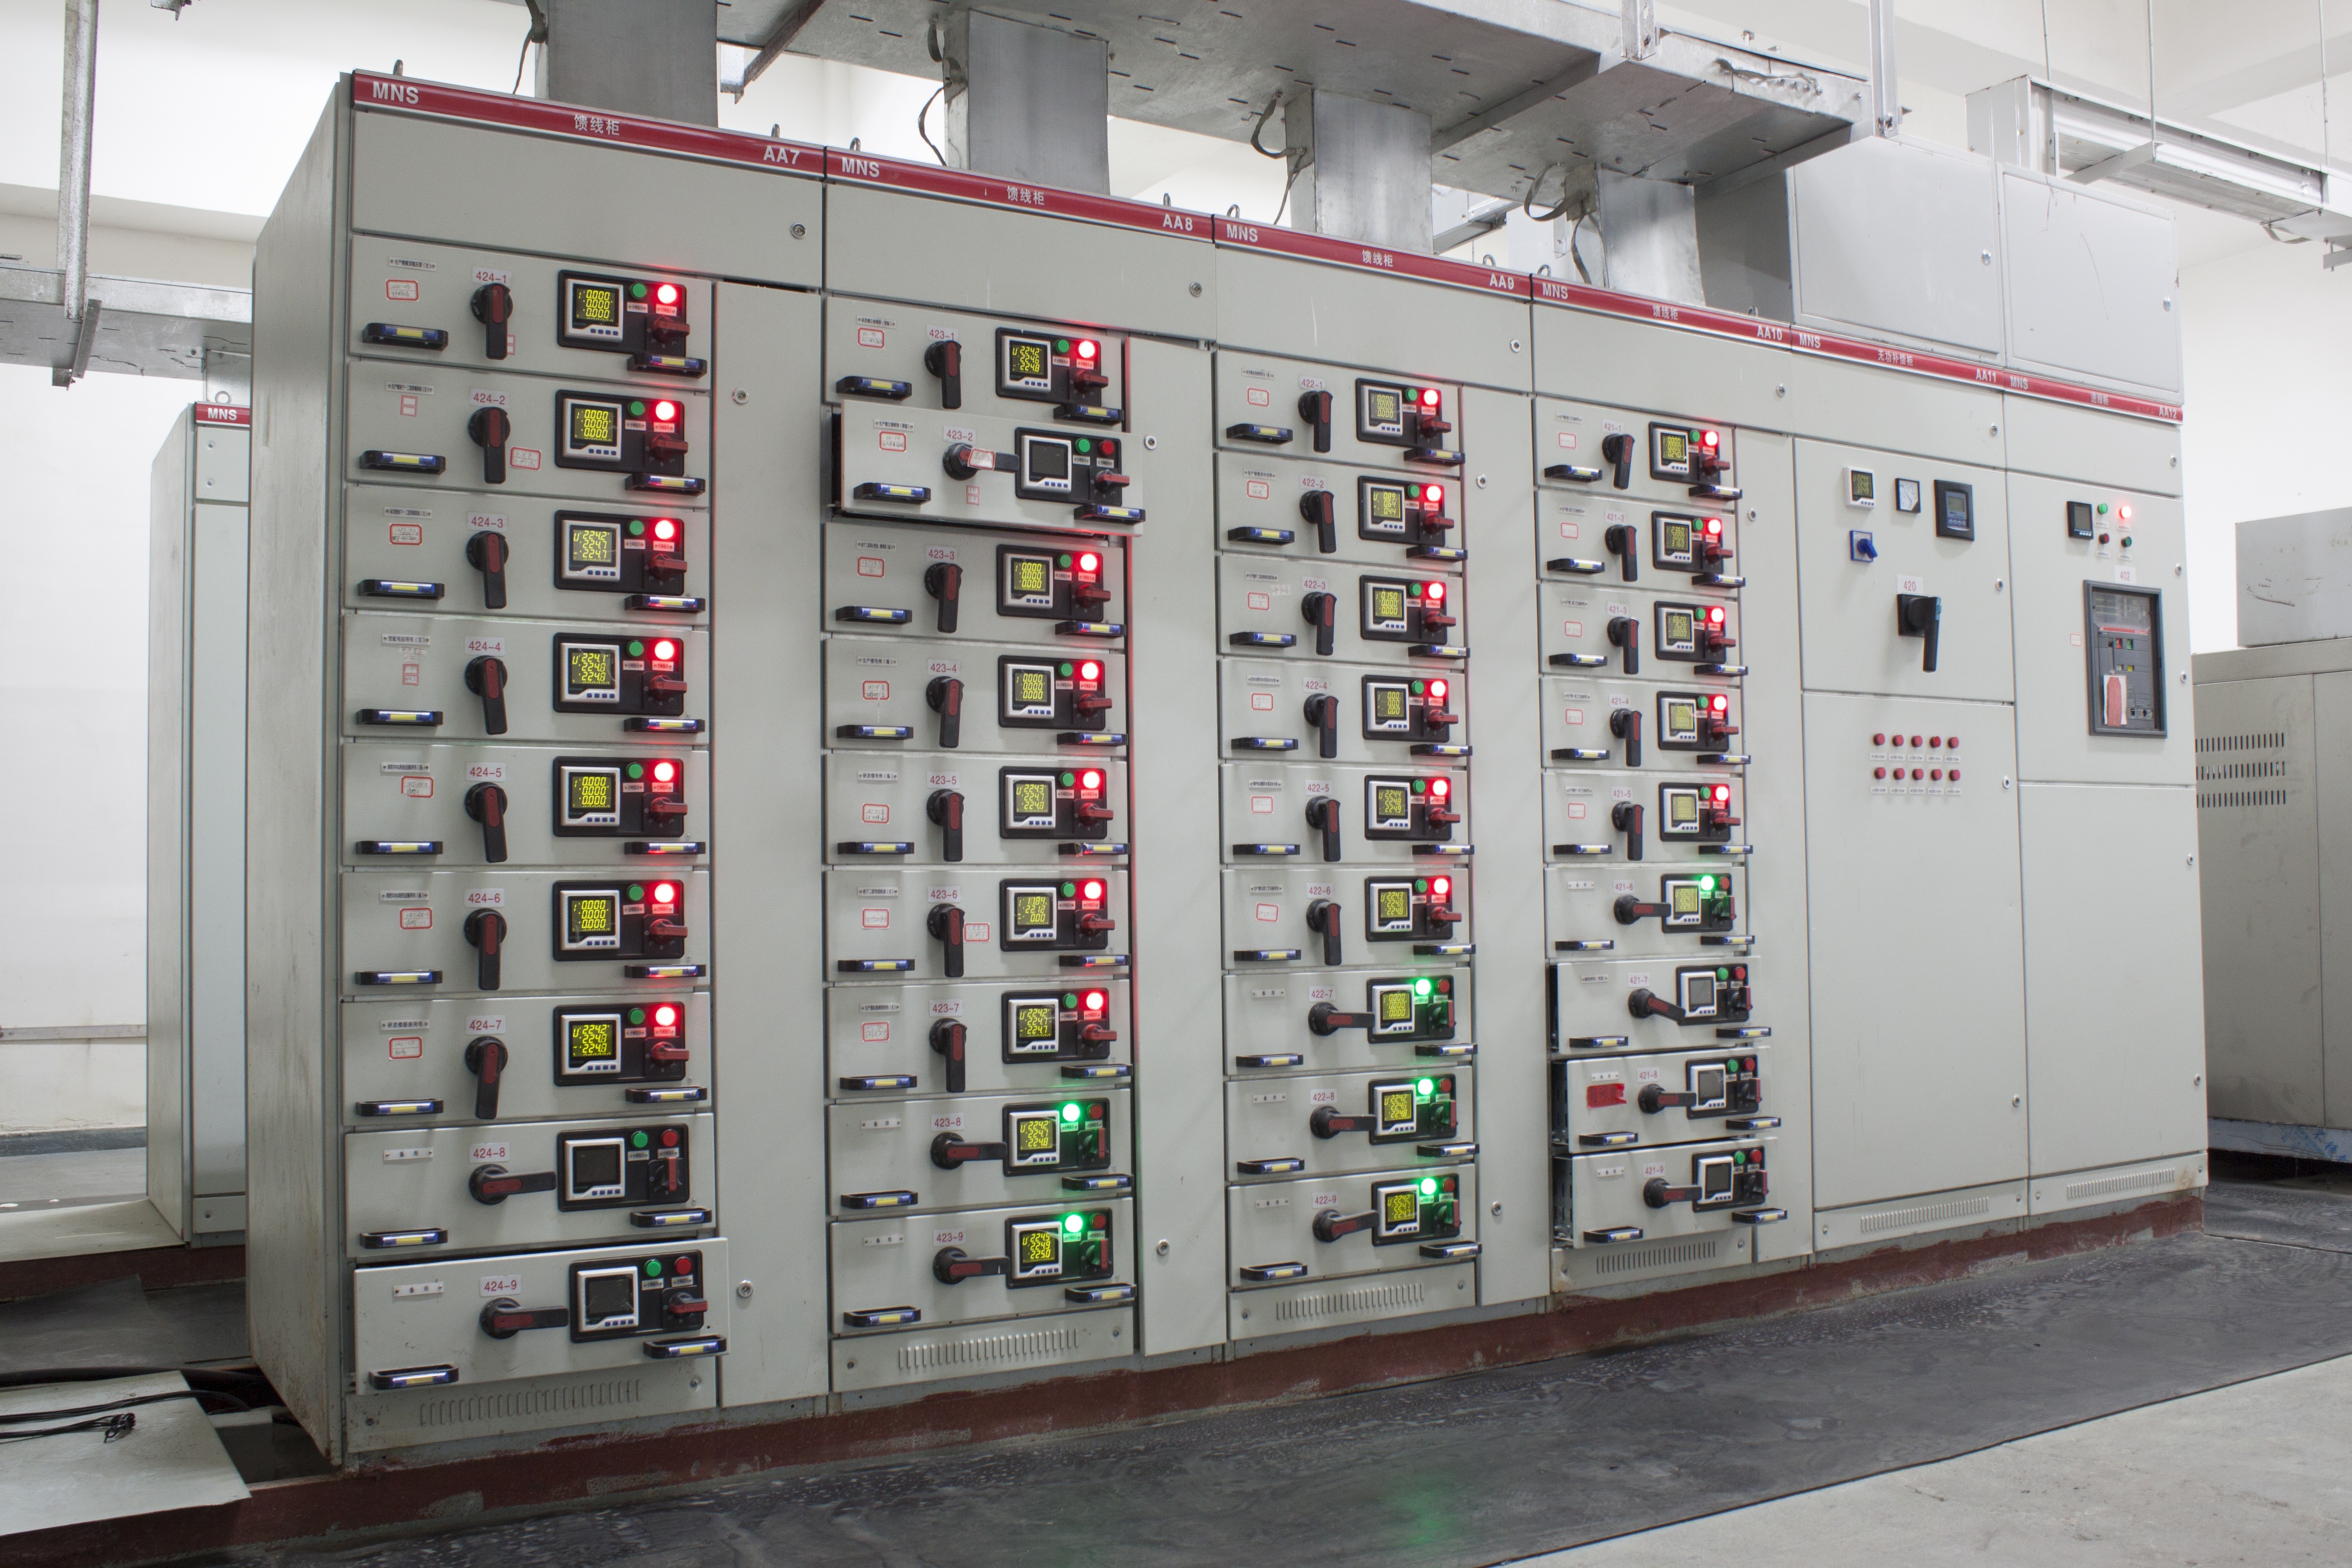
technology, machine, electricity, electrical wiring, display device, distribution room, power meter, switch cabinet